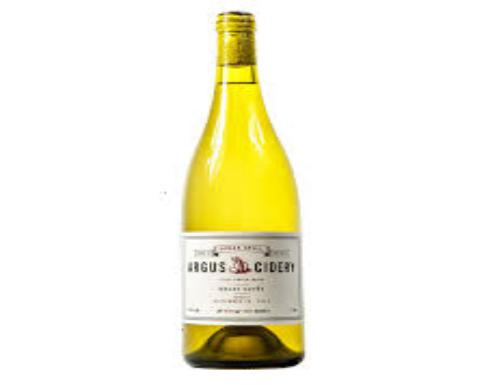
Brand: Argus Cider
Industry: Food